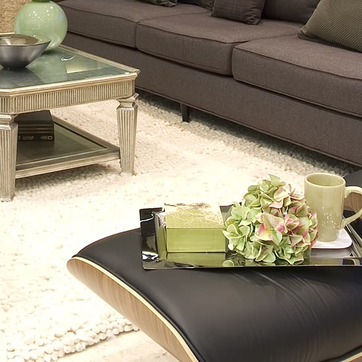
Material: carpet